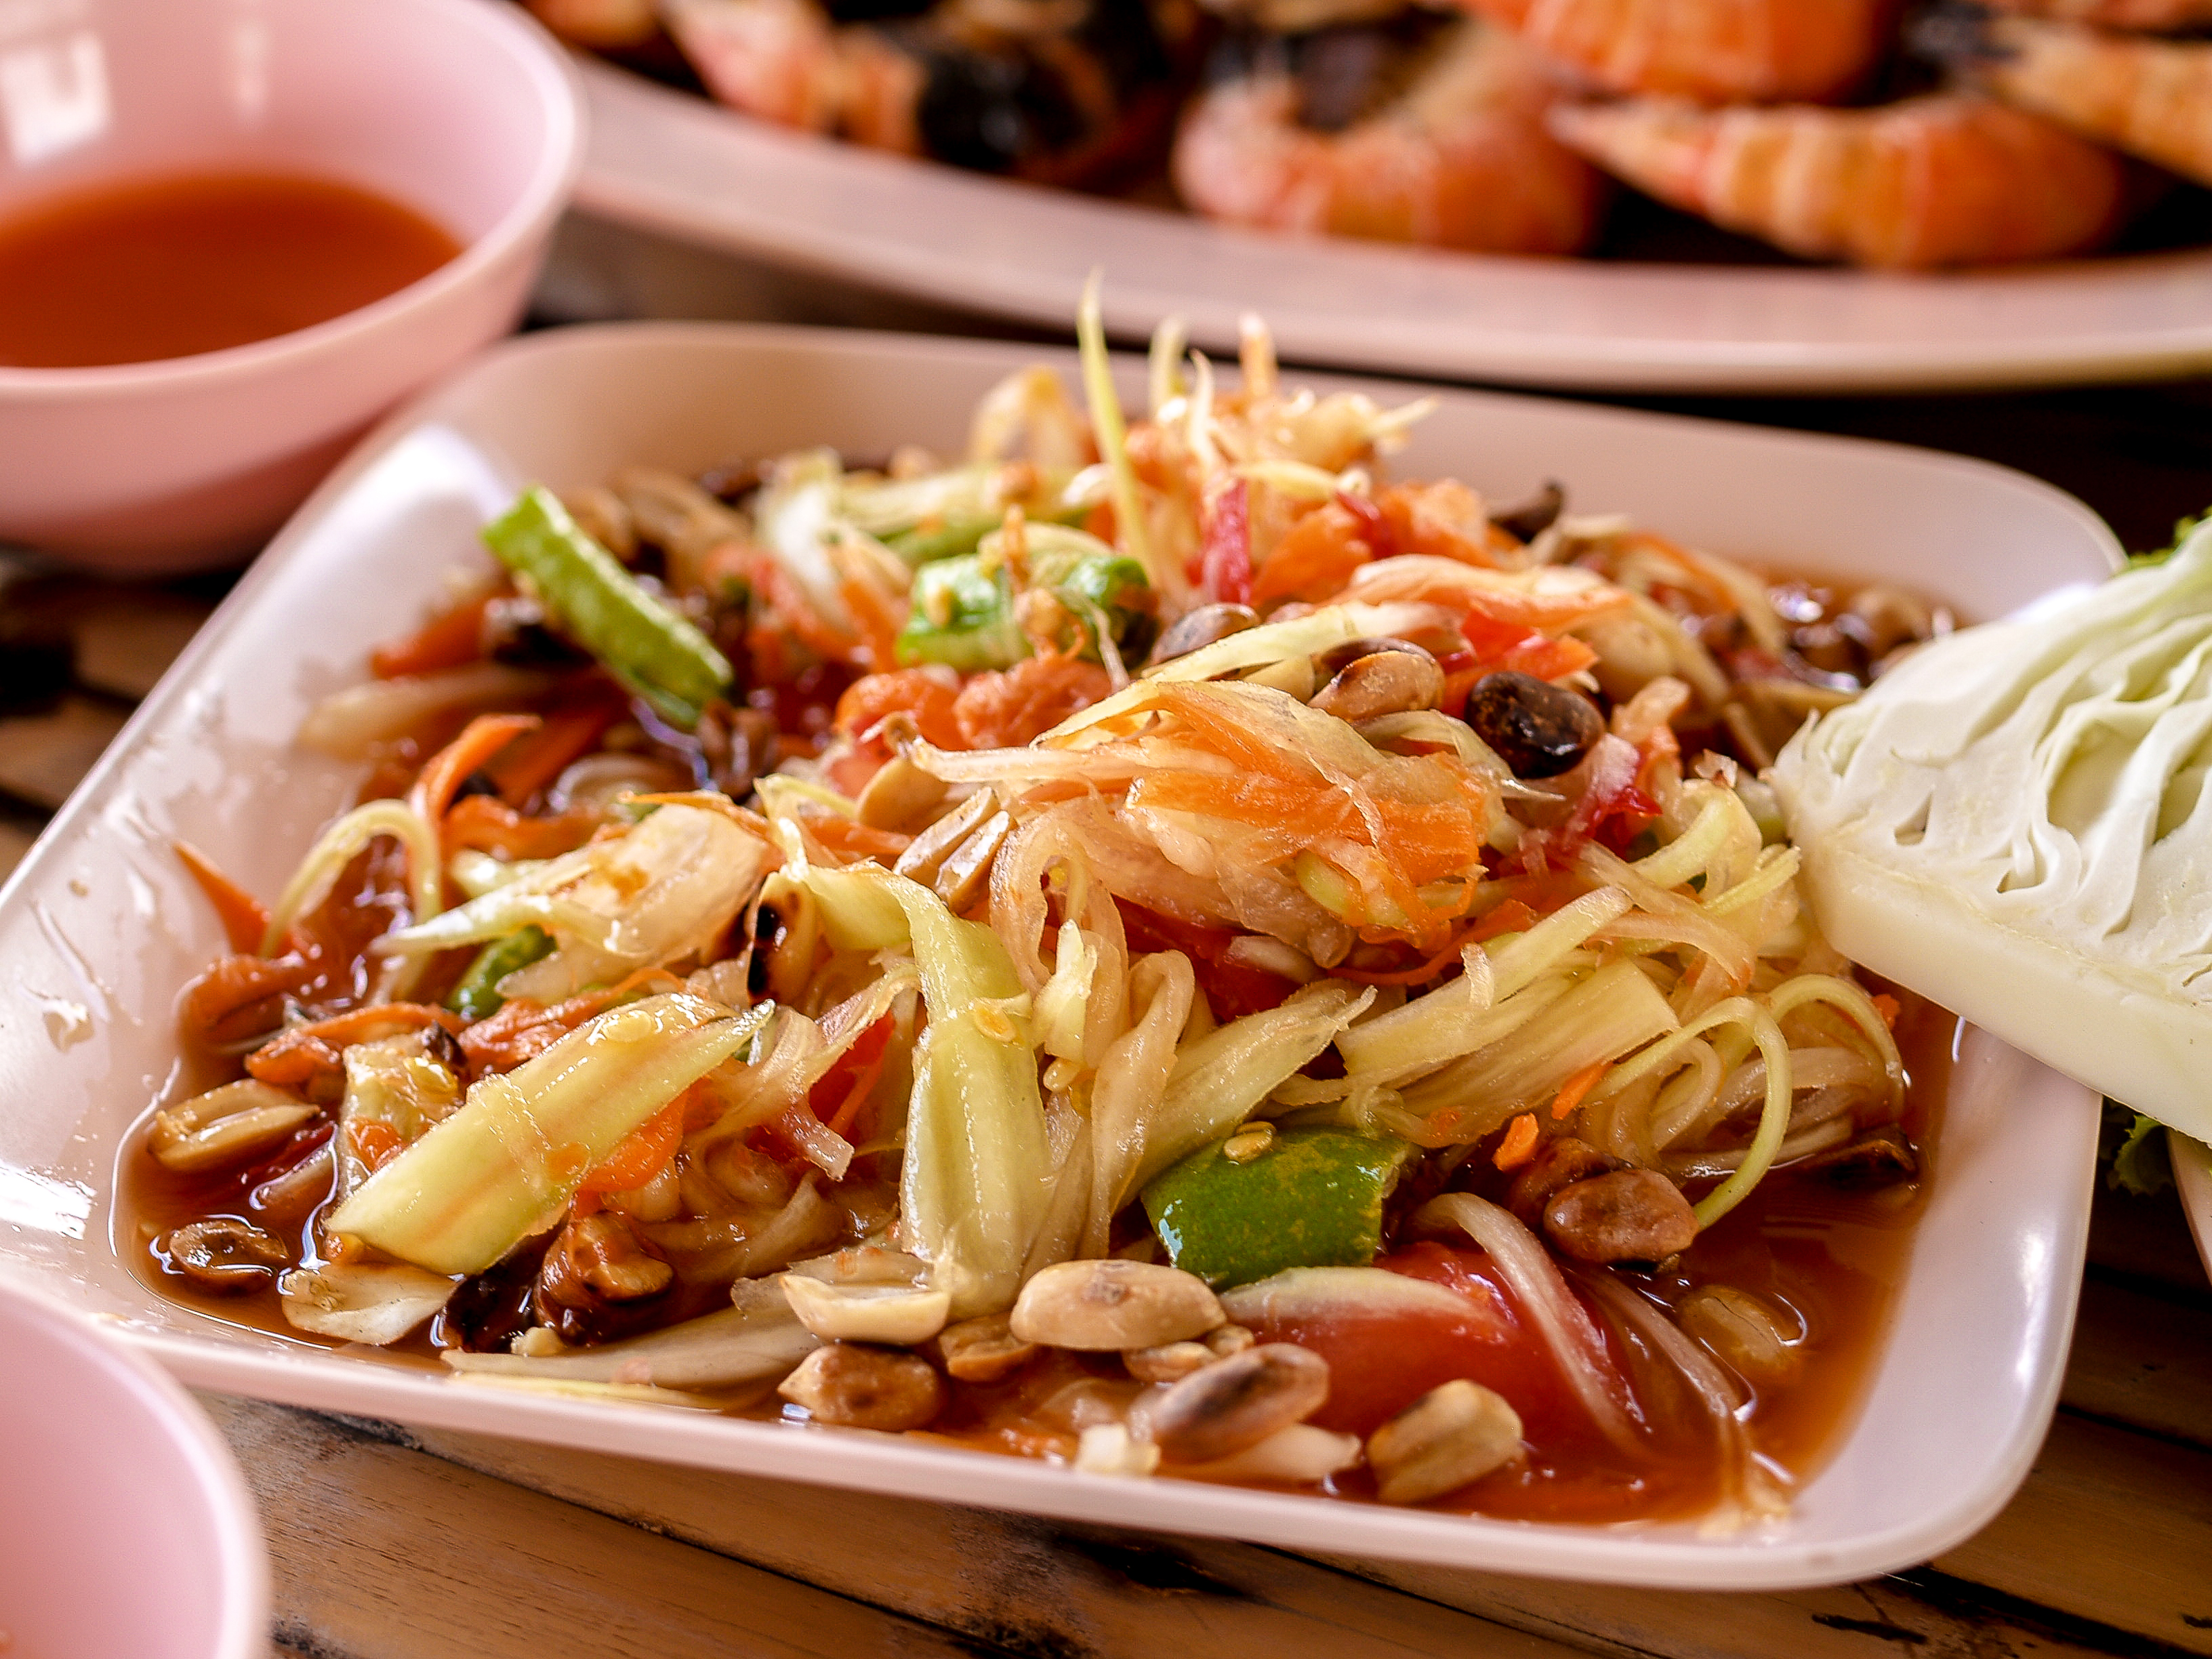
spicy, salad, papaya, thai, delicious, cuisine, thailand, tomato, food, healthy, somtum, restaurant, diet, traditional, fresh, sauce, shrimp, nutrition, eat, lime, som, culture, hot, chili, tum, asian, plate, vegetable, green, lemon, dish, asian food, chinese food, seafood, thai food, shanghai food, meal, southeast asian food, fried noodles, green papaya salad, chinese noodles, chow mein, recipe, twice cooked pork, pad thai, side dish, korean food, lunch, singapore style noodles, rice noodles